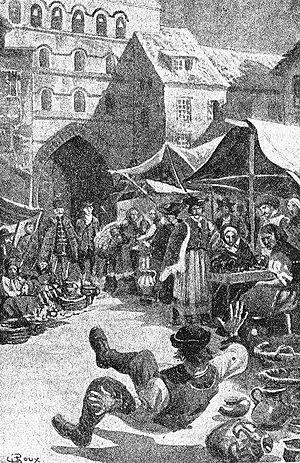
Jules Verne at Michel Verne: ""Le Secret de Wilhelm Storitz"" (1898), dessins par George Roux. This file was uploaded with Commonist. Orginal descripion: Français